Internalized ableism

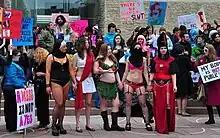
Protest against victim-blaming in Alberta, Canada

Internalized ableism can have effects on individuals' mental and physical health. It can lead to self-blame, low self-esteem, anxiety, depression, and social isolation. Internalized oppression may contribute to negative mental health outcomes such as anxiety, depression, and feelings of inferiority. In a minority stress model constructed by Ilan Meyer, individuals with intersectional identities facing oppression experienced heightened stress from managing both external stigma and internal feelings of inferiority and rejection, which negatively affected their mental health. Research has shown that internalized stigma in mental illness is linked to lower levels of hope, self-esteem, and social support, and higher symptom severity. Similarly, research has found that disabled individuals face oppression in counseling, experiencing biases, stereotyping, and a lack of understanding from counselors, all of which hinder their self-perception. Disabled people may feel pressure to be independent or to conform to societal standards of "normalcy," exacerbating the stigma and challenges they face. The medical establishment's pathologization of disability further entrenches these issues, with the pathology paradigm reinforcing the notion that disabled individuals must aspire to able-bodied standards. Social determinants of health and power dynamics further shape the experiences and identities of disabled young people, as external shame is reinforced and internalized.